Enzyme kinetics

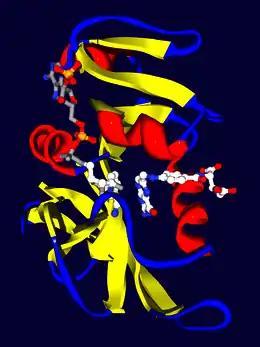
Dihydrofolate reductase from "E. coli" with its two substrates dihydrofolate (right) and NADPH (left), bound in the active site. The protein is shown as a ribbon diagram, with alpha helices in red, beta sheathes in yellow and loops in blue.

Enzyme kinetics is the study of the rates of enzyme-catalysed chemical reactions. In enzyme kinetics, the reaction rate is measured and the effects of varying the conditions of the reaction are investigated. Studying an enzyme's kinetics in this way can reveal the catalytic mechanism of this enzyme, its role in metabolism, how its activity is controlled, and how a drug or a modifier (inhibitor or activator) might affect the rate.